History of English

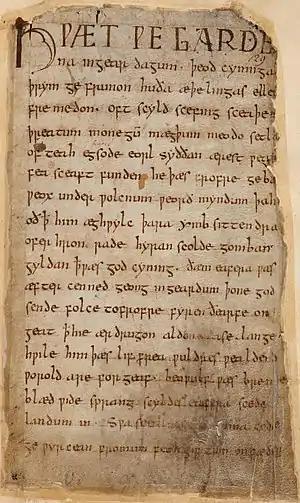
The first page of the "Beowulf" manuscript

The Germanic settlers in the British Isles initially spoke a number of different dialects, which developed into a language that came to be called Anglo-Saxon. It displaced the indigenous Brittonic Celtic, and the Latin of the former Roman rulers, in parts of the areas of Britain that later formed the Kingdom of England. Celtic languages remained in most of Scotland, Wales and Cornwall, and many compound Celtic-Germanic place names survive, hinting at early language mixing. Old English continued to exhibit local variation, the remnants of which continue to be found in dialects of Modern English. The four main dialects were Mercian, Northumbrian, Kentish and West Saxon. West Saxon formed the basis for the literary standard of the later Old English period. The dominant forms of Middle and Modern English developed mainly from Mercian.